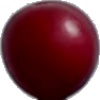
Label: Cherry Wax Red 1